Orthography of Smal-Stotskyi and Gartner

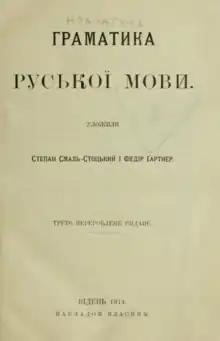
Page "Grammars of the Ruthenian language" by Stepan Smal-Stotskyi and Theodor Gartner (3rd edition, 1914)

Orthography of Smal-Stotskyi and Gartner, also Orthography of Smal-Stotskyi and Scientific Orthography is a Ukrainian orthography created on the basis of Zhelekhivka by Stepan Smal-Stotskyi in collaboration with Theodor Gartner. One of the main innovations of spelling was that the authors also adapted Zhelekhivka for foreign words. In 1891, under the pseudonym Stepan Nahnybida, Smal-Stotskyi published a description of his spelling principles in a 16-page pamphlet On Ruthenian Orthography. In 1893, Smal-Stotskyi and Gartner published the Ruthenian Grammar, which listed all the phonetic rules of this spelling in practice.